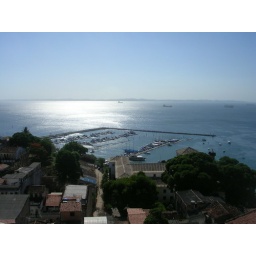
balcony top floor apartment in salvador